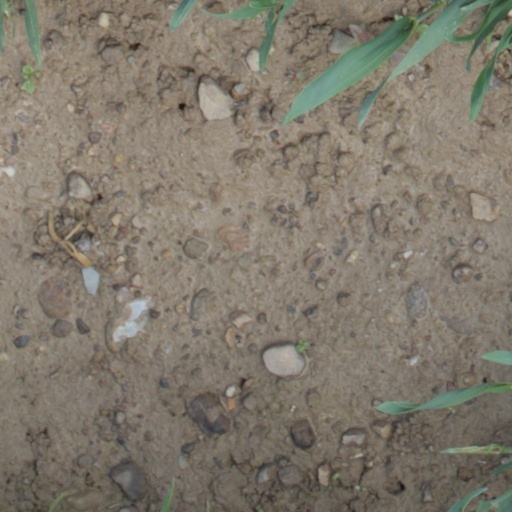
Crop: wheat